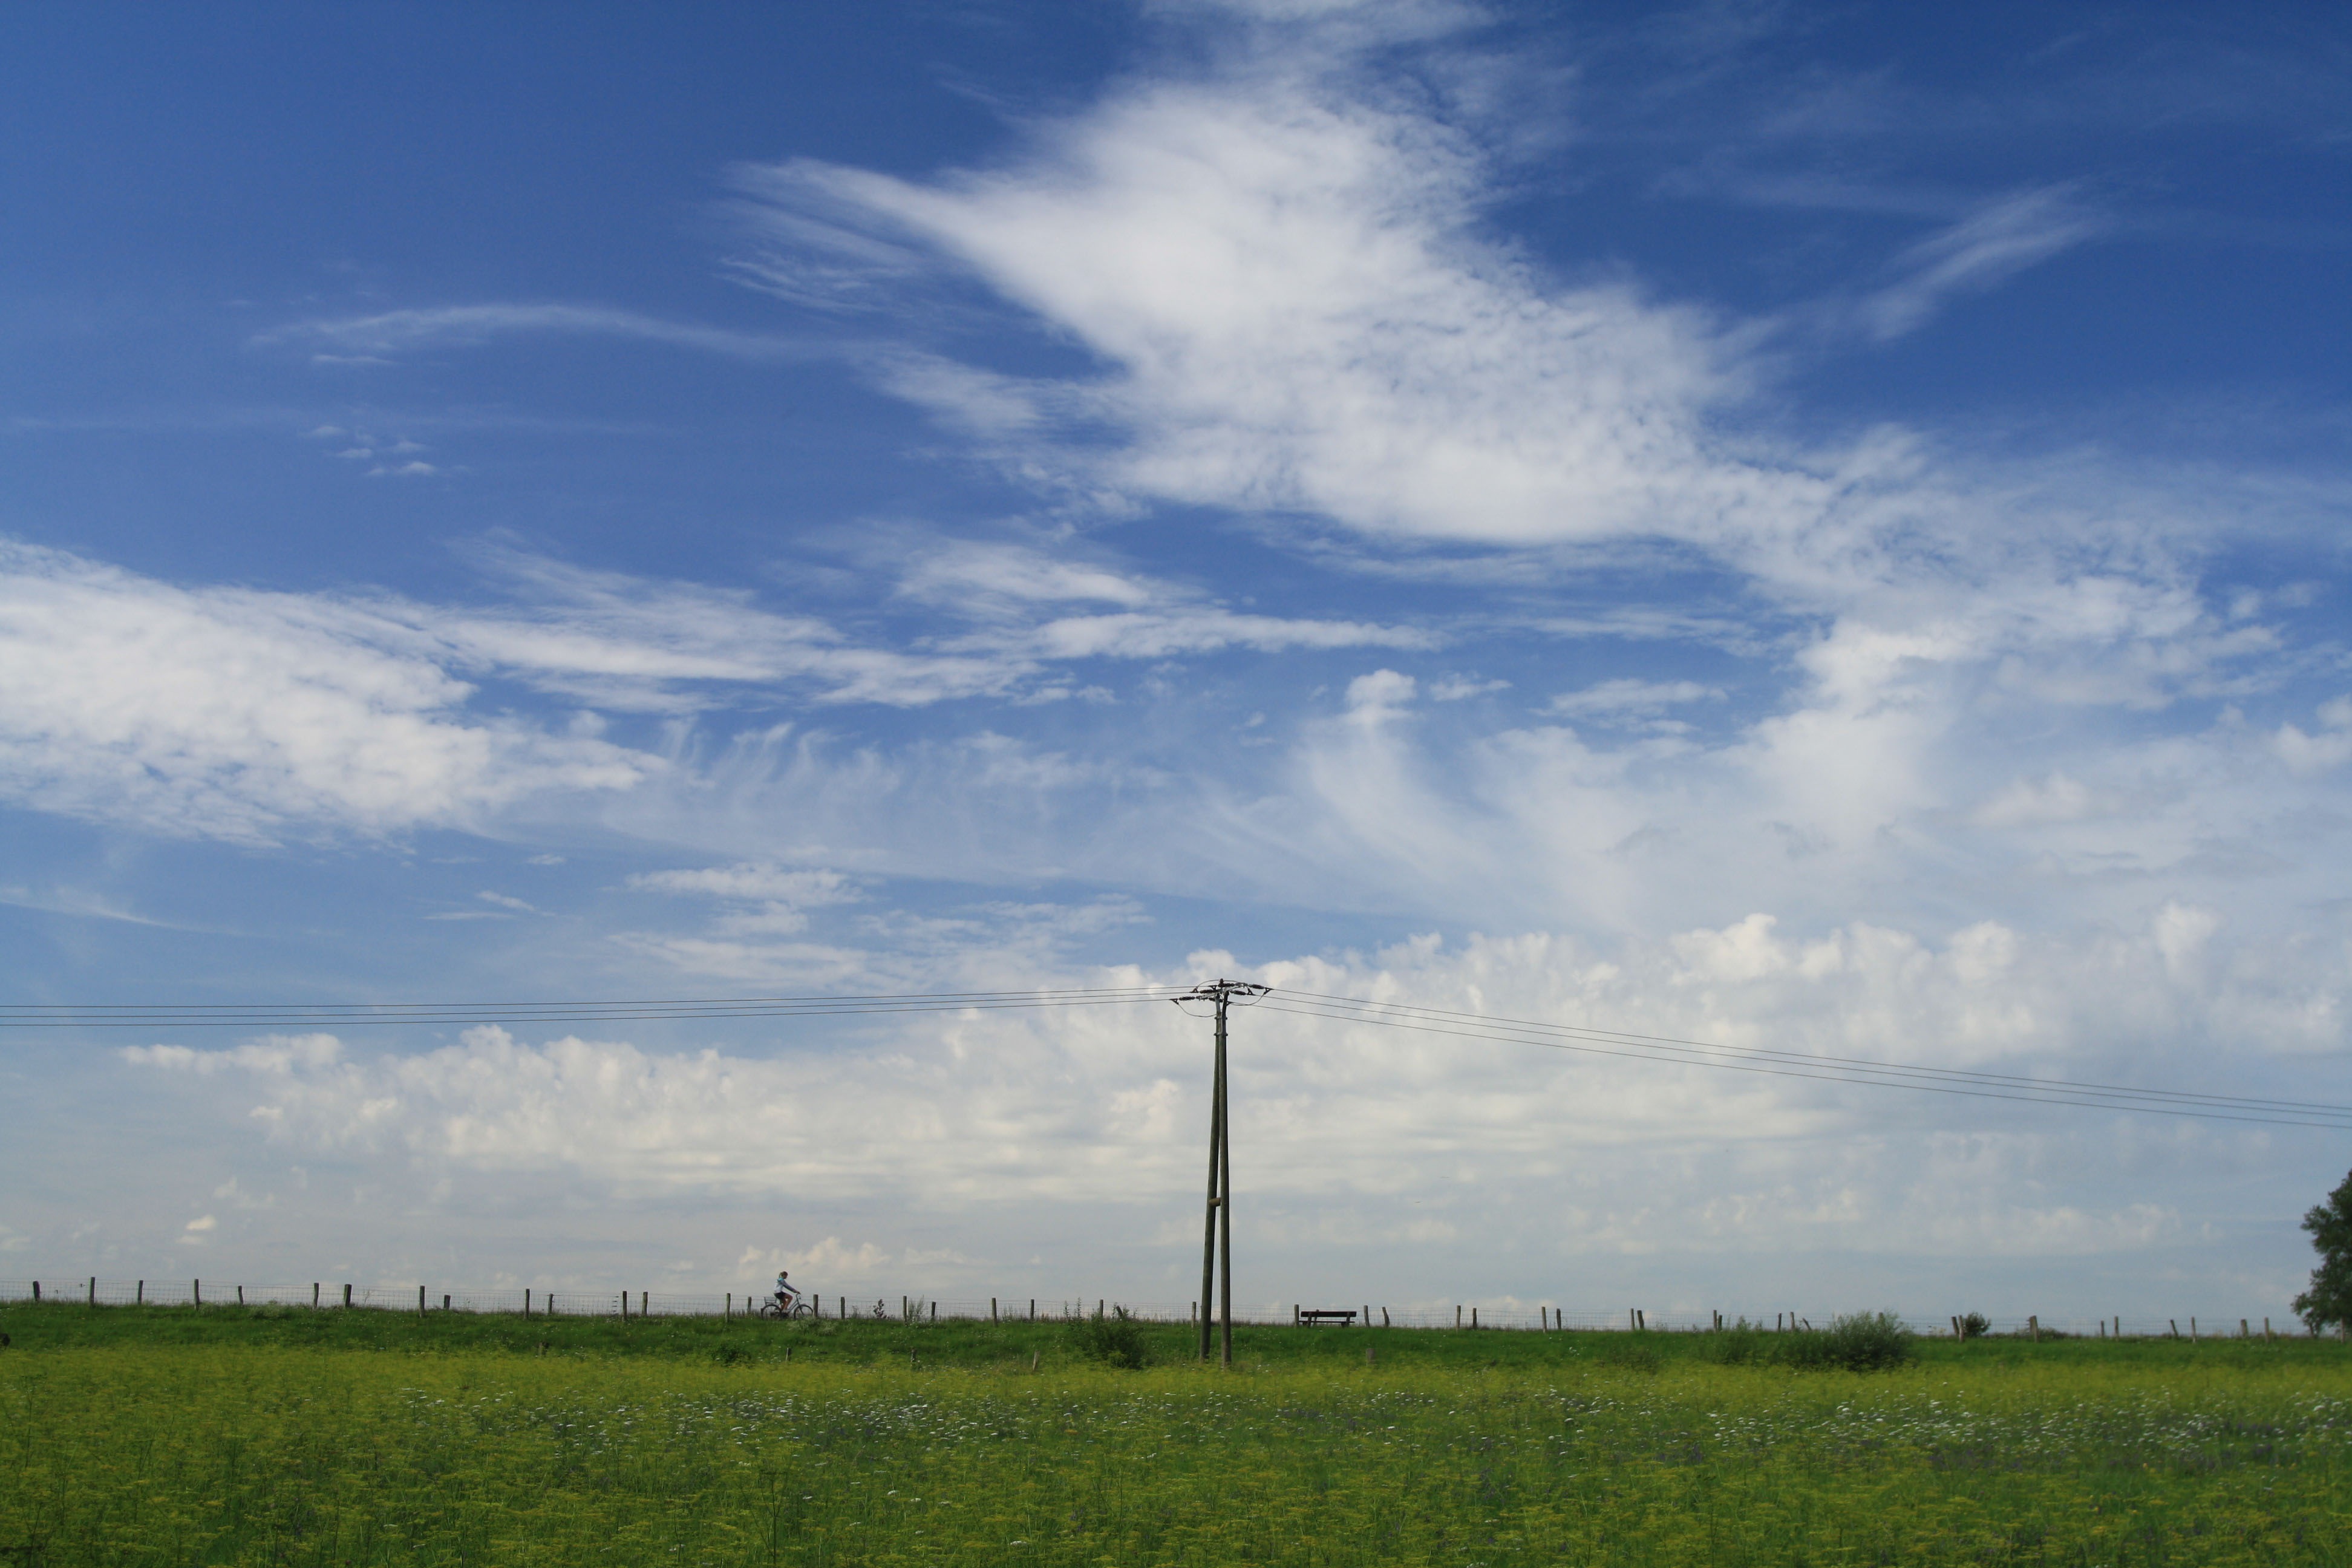
landscape, nature, grass, horizon, cloud, sky, field, meadow, prairie, wind, summer, cumulus, plain, clouds, grassland, wind farm, strommast, rural area, meteorological phenomenon